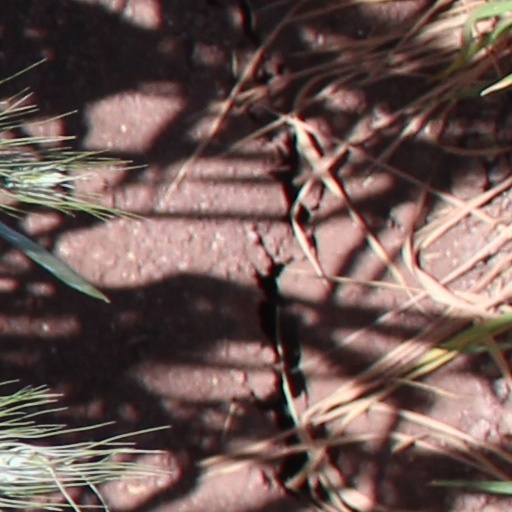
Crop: wheat